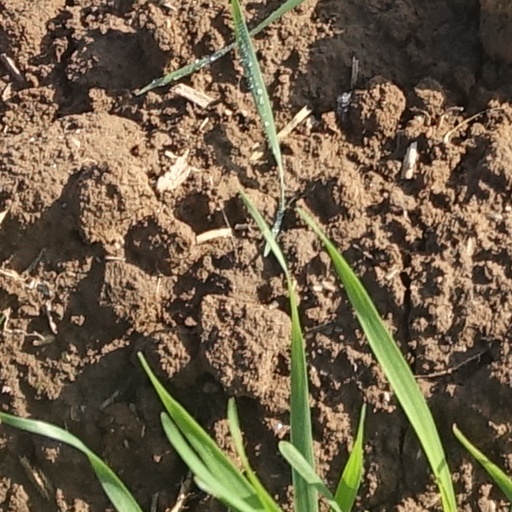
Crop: wheat